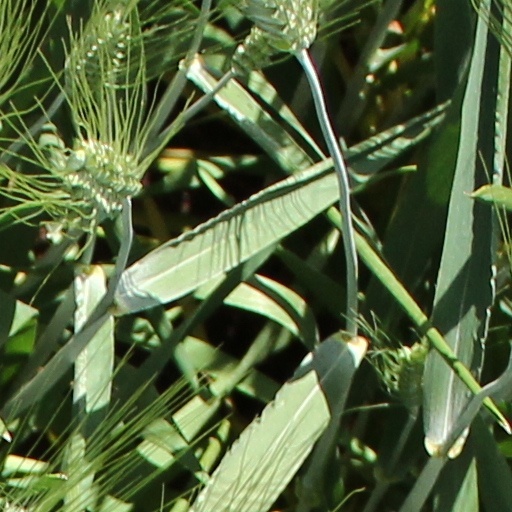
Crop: wheat